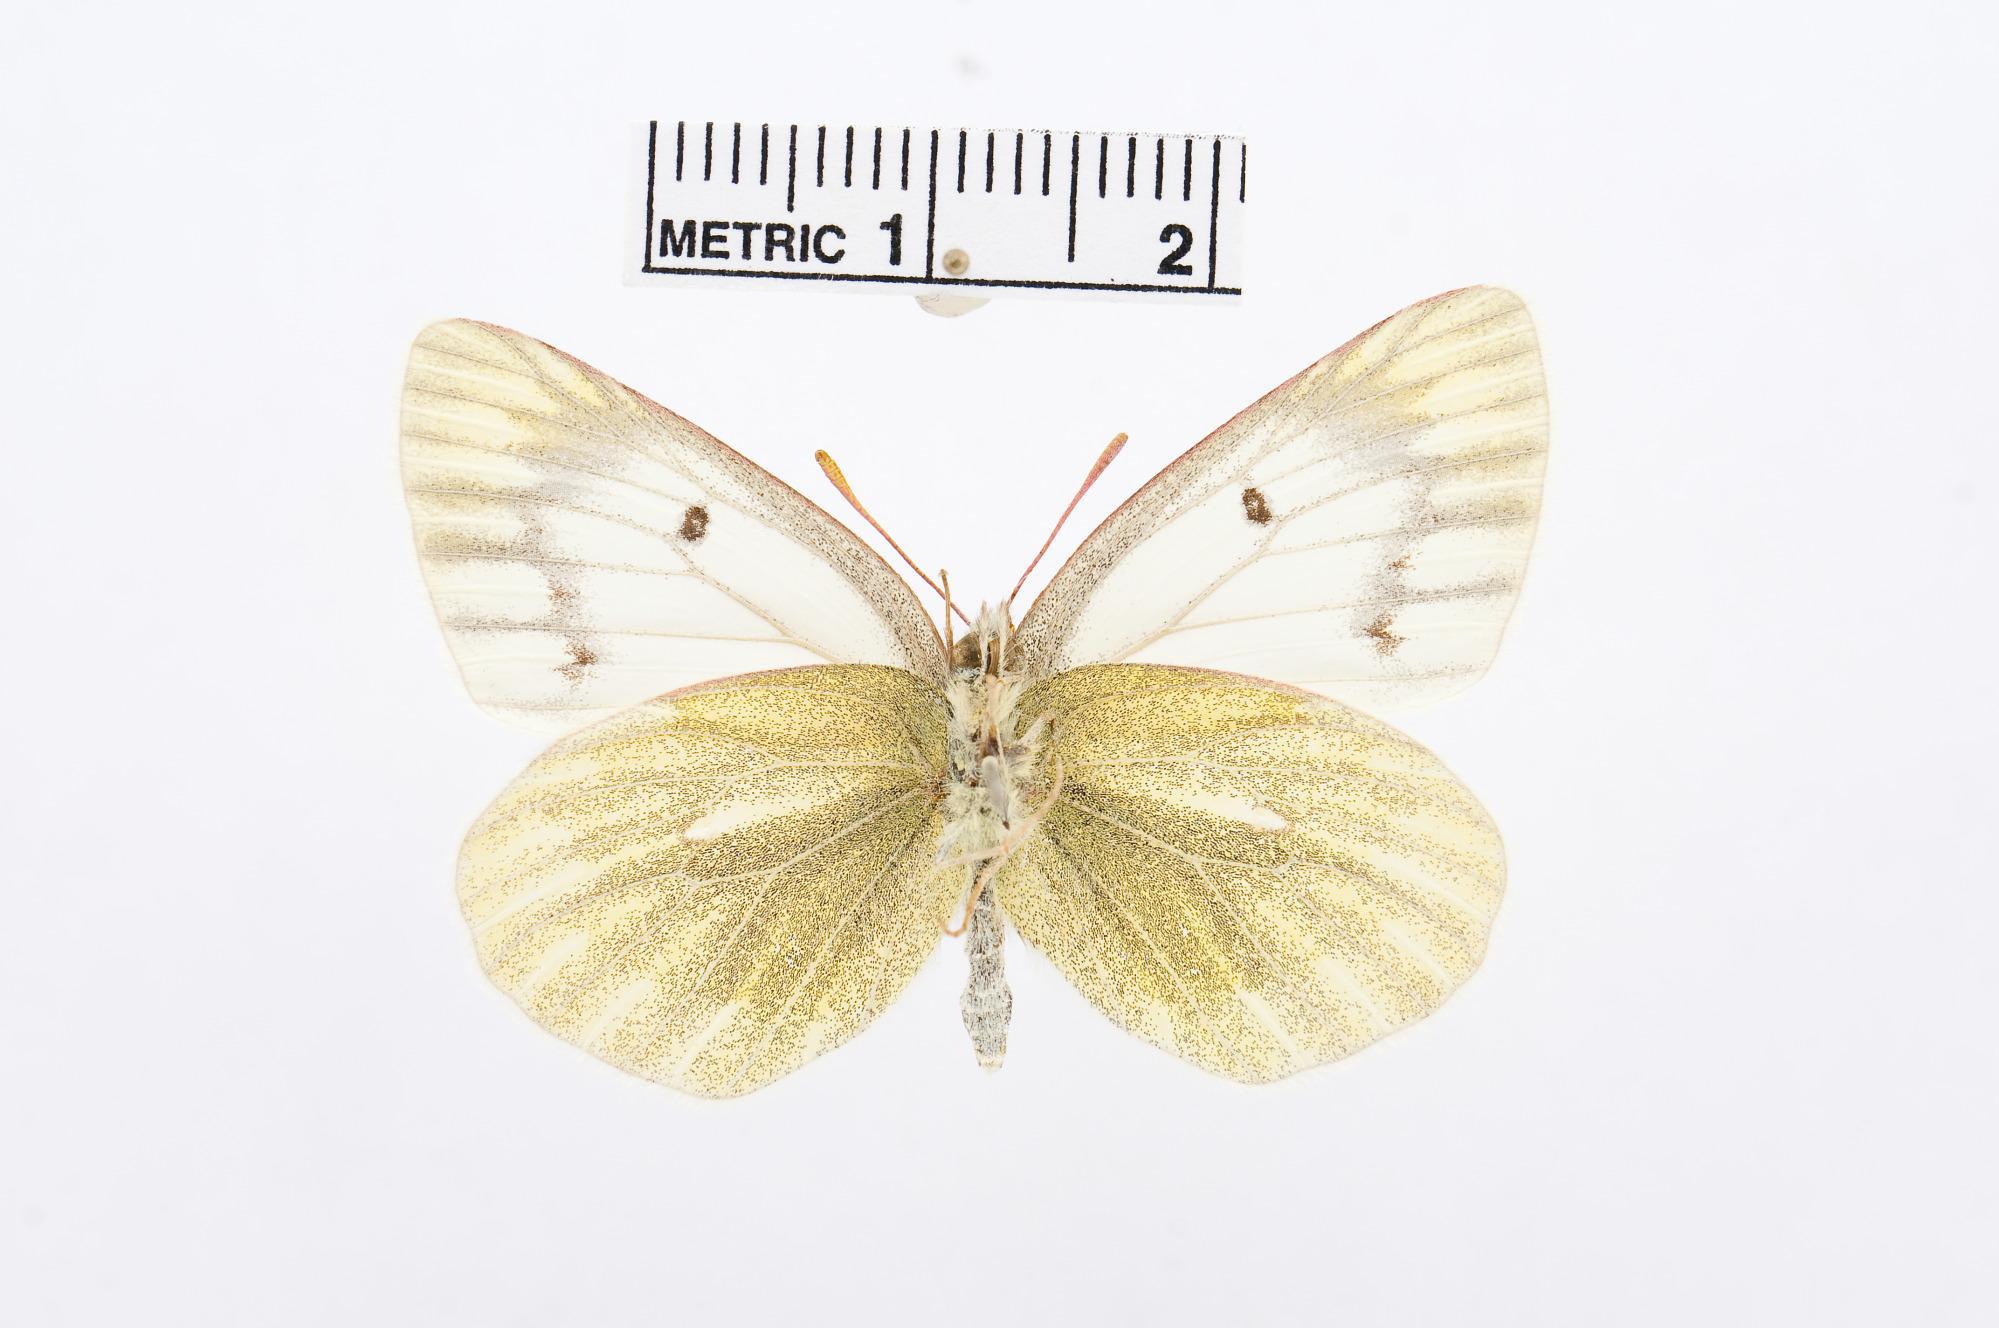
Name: Colias sieversi
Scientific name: Colias sieversi
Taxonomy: Animalia, Arthropoda, Hexapoda, Insecta, Lepidoptera, Pieridae, Coliadinae